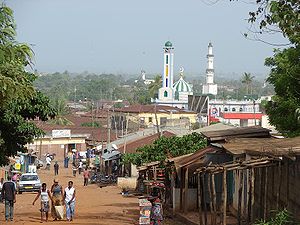
Centrale (Togo)
Centrum af Sokodé.
Centrale er en af fem regioner i Togo, beliggende midt i landet; Hovedstad i regionen er byen Sokodé. Den er inddelt i præfekturene Blitta, Sotouboua, Tchamba og Tchaudjo. Centrale grænser mod nord til regionen Kara, mod syd til regionen Plateaux, mod vest til Ghana og mod øst til Benin.